African military systems after 1900

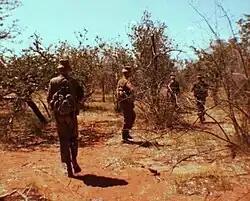
South African paratroops on border patrol. South Africa fought a long and bitter counter-insurgency conflict in Namibia from the late 1960s to 1989.

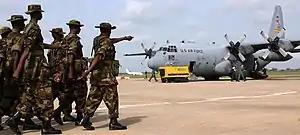
Nigerian troops with a US C-130 Hercules

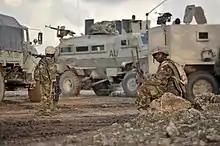
African Union peacekeepers during combat operations in Somalia.

With the exception of a handful of nations such as Egypt and South Africa, most modern defense forces in Africa are comparatively small and lightly armed, although many have a limited number of heavy weapons such as older main battle tanks. The post-colonial era however has also seen the emergence of numerous non-state military forces, such as terrorists, rebel guerilla organizations, ethnic gangs, and local warlords with various political platforms. Such non-state actors add to the instability of the African situation, and the growth of "asymmetric" warfare and terrorism makes the military challenges in Africa more acute.